John de Lancie

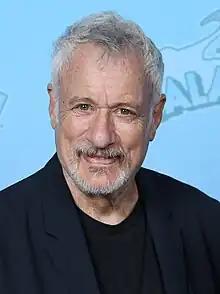
De Lancie at the 2023 GalaxyCon Raleigh

John Sherwood de Lancie, Jr. (born March 20, 1948) is an American actor, best known for his role as Q in various "Star Trek" series, beginning with "" in 1987 and leading up to the third season of "" in 2023.